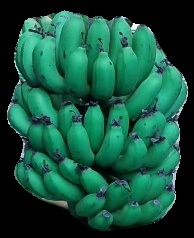
Variety: pachbale
Grade: grade2